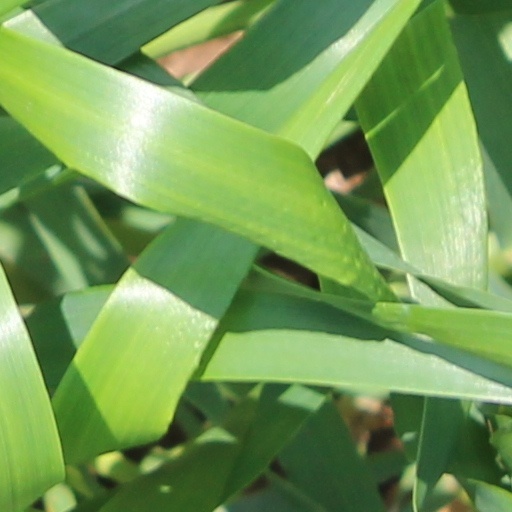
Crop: wheat